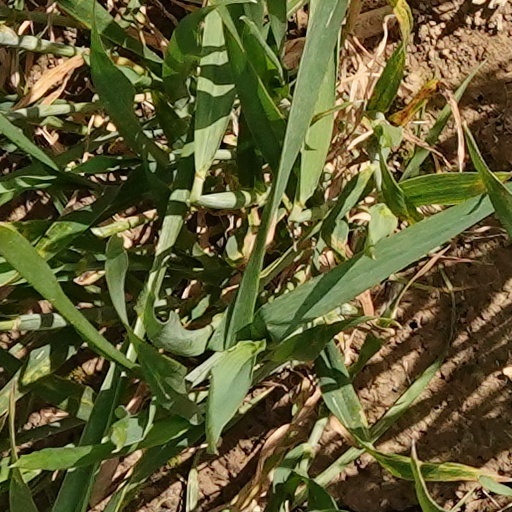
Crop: wheat